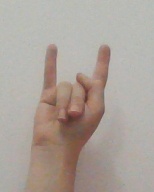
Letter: la